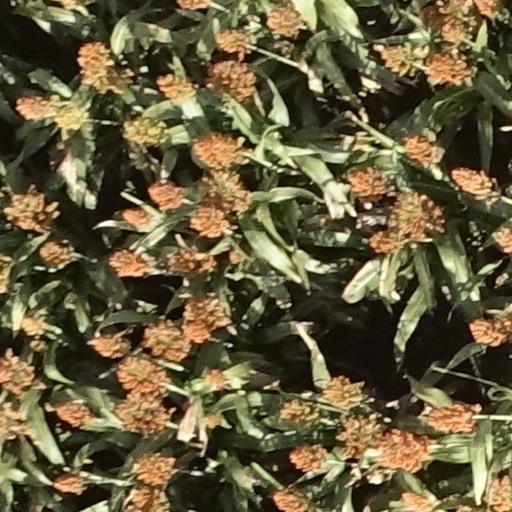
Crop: sorghum